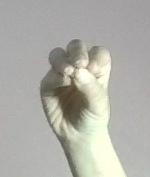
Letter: ha